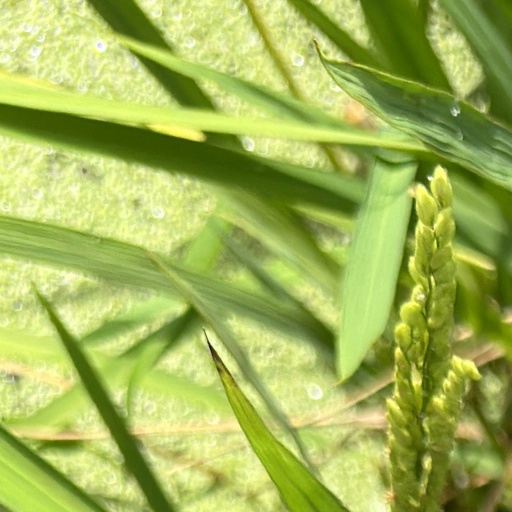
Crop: rice